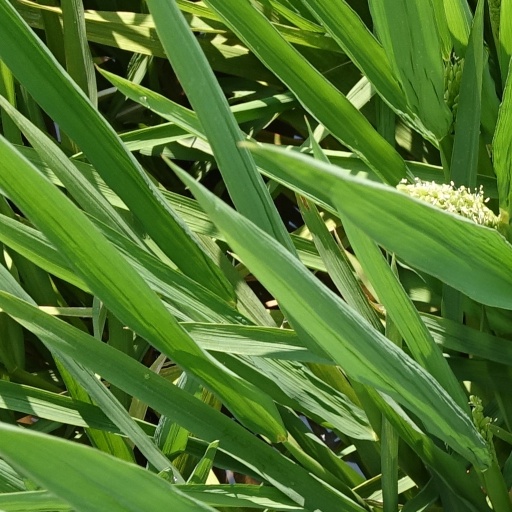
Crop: rice